Kuno Veeber

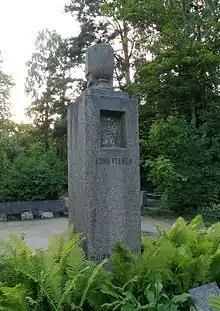
Kuno Veeber's headstone at Rahumäe cemetery.

After returning to Tallinn, Veeber committed suicide on 1 January 1929 at age thirty. He was buried at Rahumäe cemetery in the Nõmme district of Tallinn. His granite headstone was created by Veeber's former instructor, sculptor Jaan Koort.